Tengah Air Base

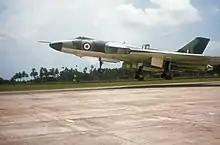
An Avro Vulcan B.2 bomber touching down, a detachment of these bombers were deployed to "Tengah" and "Butterworth" during the period of Indonesia–Malaysia confrontation

As a show of force to deter the Indonesian President Sukarno from launching an all-out war during this period, the RAF also deployed a V bomber force detachment to Tengah in the form of Handley Page Victor B.1A bombers from 15 Squadron in August 1963, which was rotated with those dispersed to RAAF Butterworth in Malaysia. The detachment of Victor bombers was replaced in October 1964 by a detachment of Avro Vulcan B.2 bombers from 12 Squadron, these were subsequently pulled back to RAF Cottesmore in December that same year. In August 1965, 9 Squadron resumed RAF's Vulcan bomber detachment to Tengah, followed by 35 Squadron in December 1965, these were in turn replaced by 9 Squadron again in February 1966. After June 1966, 9 Squadron returned to Cottesmore following the end of the confrontation.